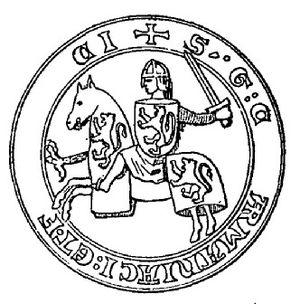
Géraud VI, mort en 1285, fut vicomte de Fezensaguet de 1245 à 1285, puis comte d'Armagnac et de Fezensac de 1254 à 1285. Il était fils de Roger d'Armagnac, vicomte de Fezensaguet, et Puelle d’Albret.